TNA Lockdown (2005)

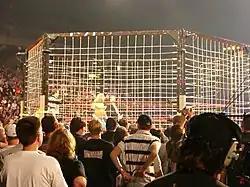
All matches contested at Lockdown were held inside the Six Sides of Steel.

A total of 775 people attended the event. Canadian Online Explorer writer Jason Clevett rated the entire event a 6 out of 10, which was lower than the 8 out of 10 given to the 2006 Lockdown event by Chris Sokol. A rating was not given to TNA's previous event Destination X, but Clevett gave a rating of 7 out of 10 in his review of TNA's Against All Odds. Compared to rival World Wrestling Entertainment's WrestleMania 21 PPV event held on April 4, Lockdown was rated lower, Dale Plummer and Nick Tylwalk gave WrestleMania a 7 out of 10. Regarding the overall event, Clevett felt the all cage match format was "too much of a good thing". He went on to state that by the end of the event he "was tired of seeing the cage", but that Styles and Abyss "quickly brought my interest back with a brutal and fun bout that ended off the show on a positive note". When speaking of the TNA X Division Championship match, Clevett wrote that he felt it "was technically a very good match", but he "expected more considering the talent involved". However, he felt that the psychological aspect was "excellent" regarding the two former Triple X partners' counters of each other's moves. Clevett gave the highest match rating of 8.5 out of 10 to the main event, while he gave the lowest rating of 2 out of 10 to the Prince of Darkness match. He gave the Lethal Lockdown match a 5 out of 10, while he gave the X Division Title match an 8 out of 10.